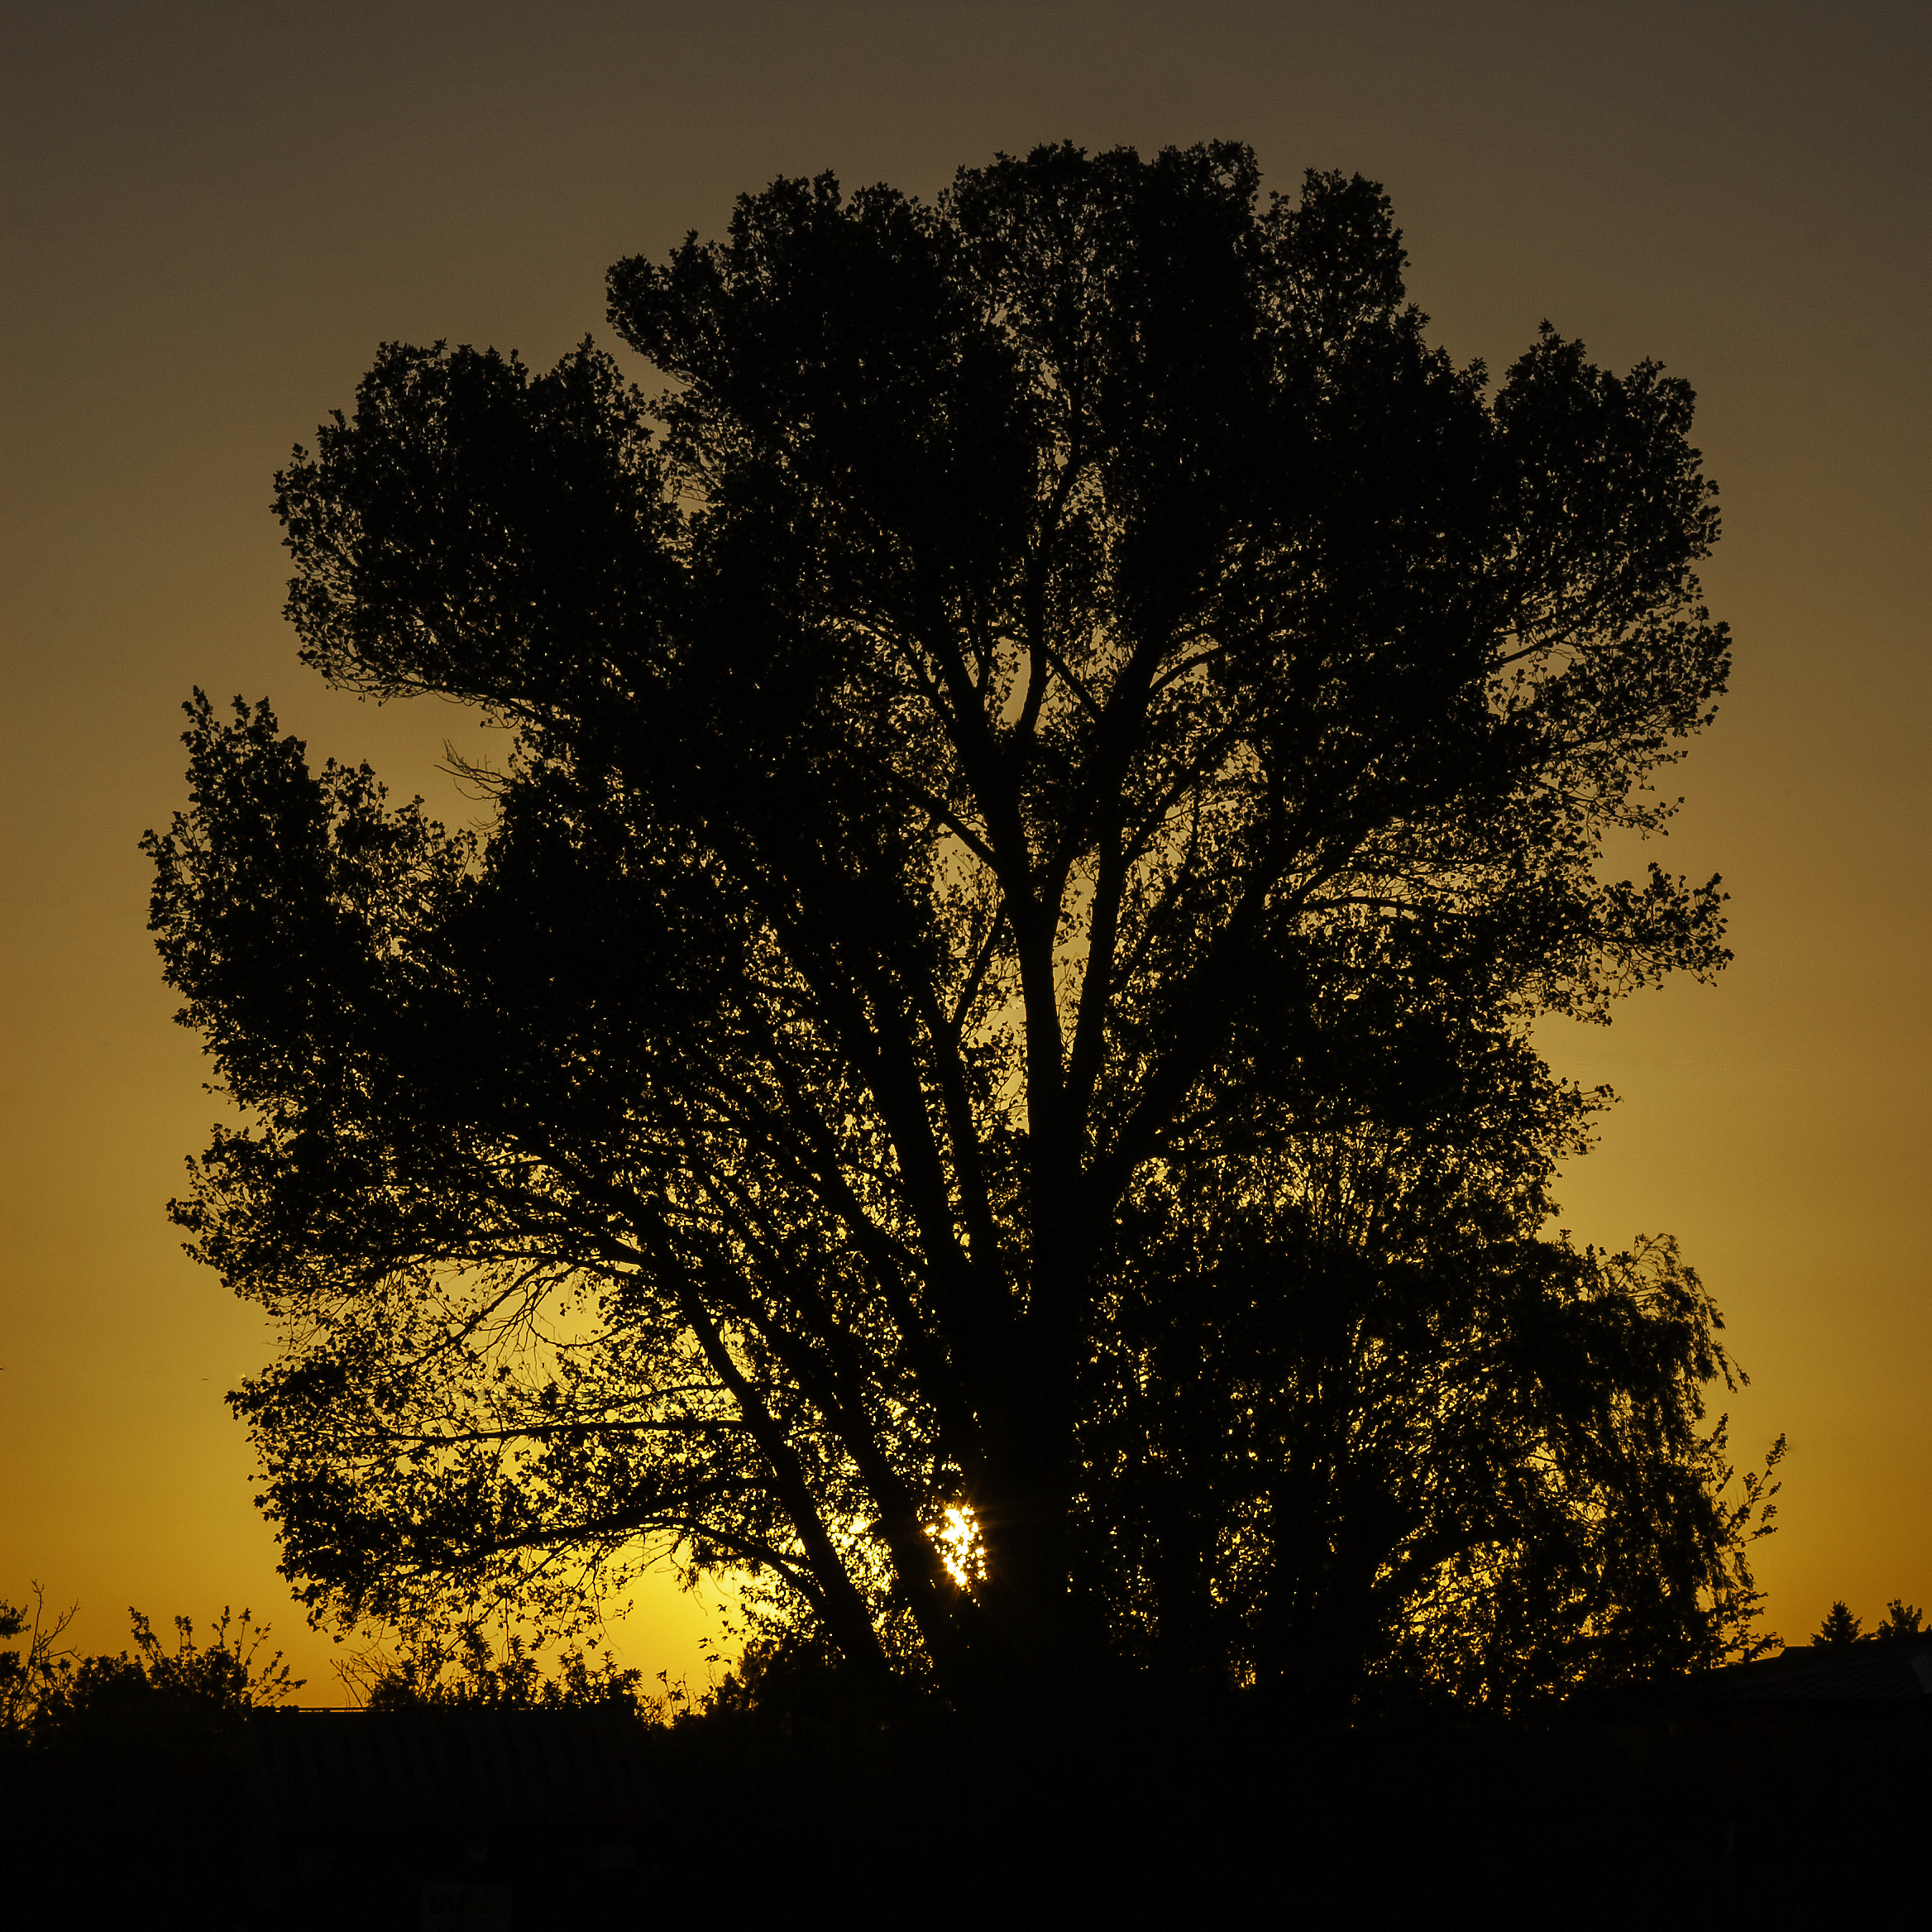
tree, nature, branch, silhouette, cloud, plant, sky, sun, sunrise, sunset, sunlight, morning, leaf, dawn, atmosphere, dusk, evening, orange, scenery, savanna, one, gold, newmexico, msh0613, sbiconwinner, msh061319, atmospheric phenomenon, woody plant